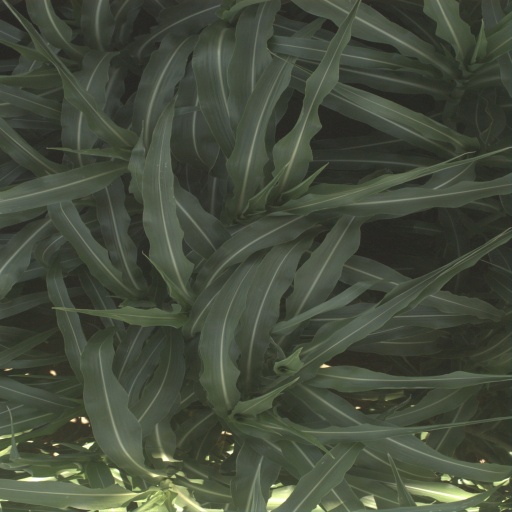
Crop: sorghum